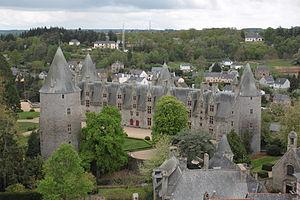
Château, vu du clocher de Notre-Dame. Fr-56-Josselin.
Le château de Josselin est situé à Josselin, commune française du département du Morbihan en Bretagne.
La maison de Rohan est une famille subsistante de la noblesse française, originaire de Bretagne, où elle tient son nom de la terre de Rohan, dans le Morbihan. Elle est issue en ligne agnatique des vicomtes de Porhoët, dont la filiation suivie remonte à 1028. Elle fut au Moyen Âge l'une des familles les plus puissantes du duché de Bretagne. Elle a formé plusieurs branches dont seule subsiste la branche de Rohan-Rochefort, ducs de Montbazon, ducs de Bouillon et princes autrichiens de Rohan, établie au début du XIXᵉ siècle en Autriche.